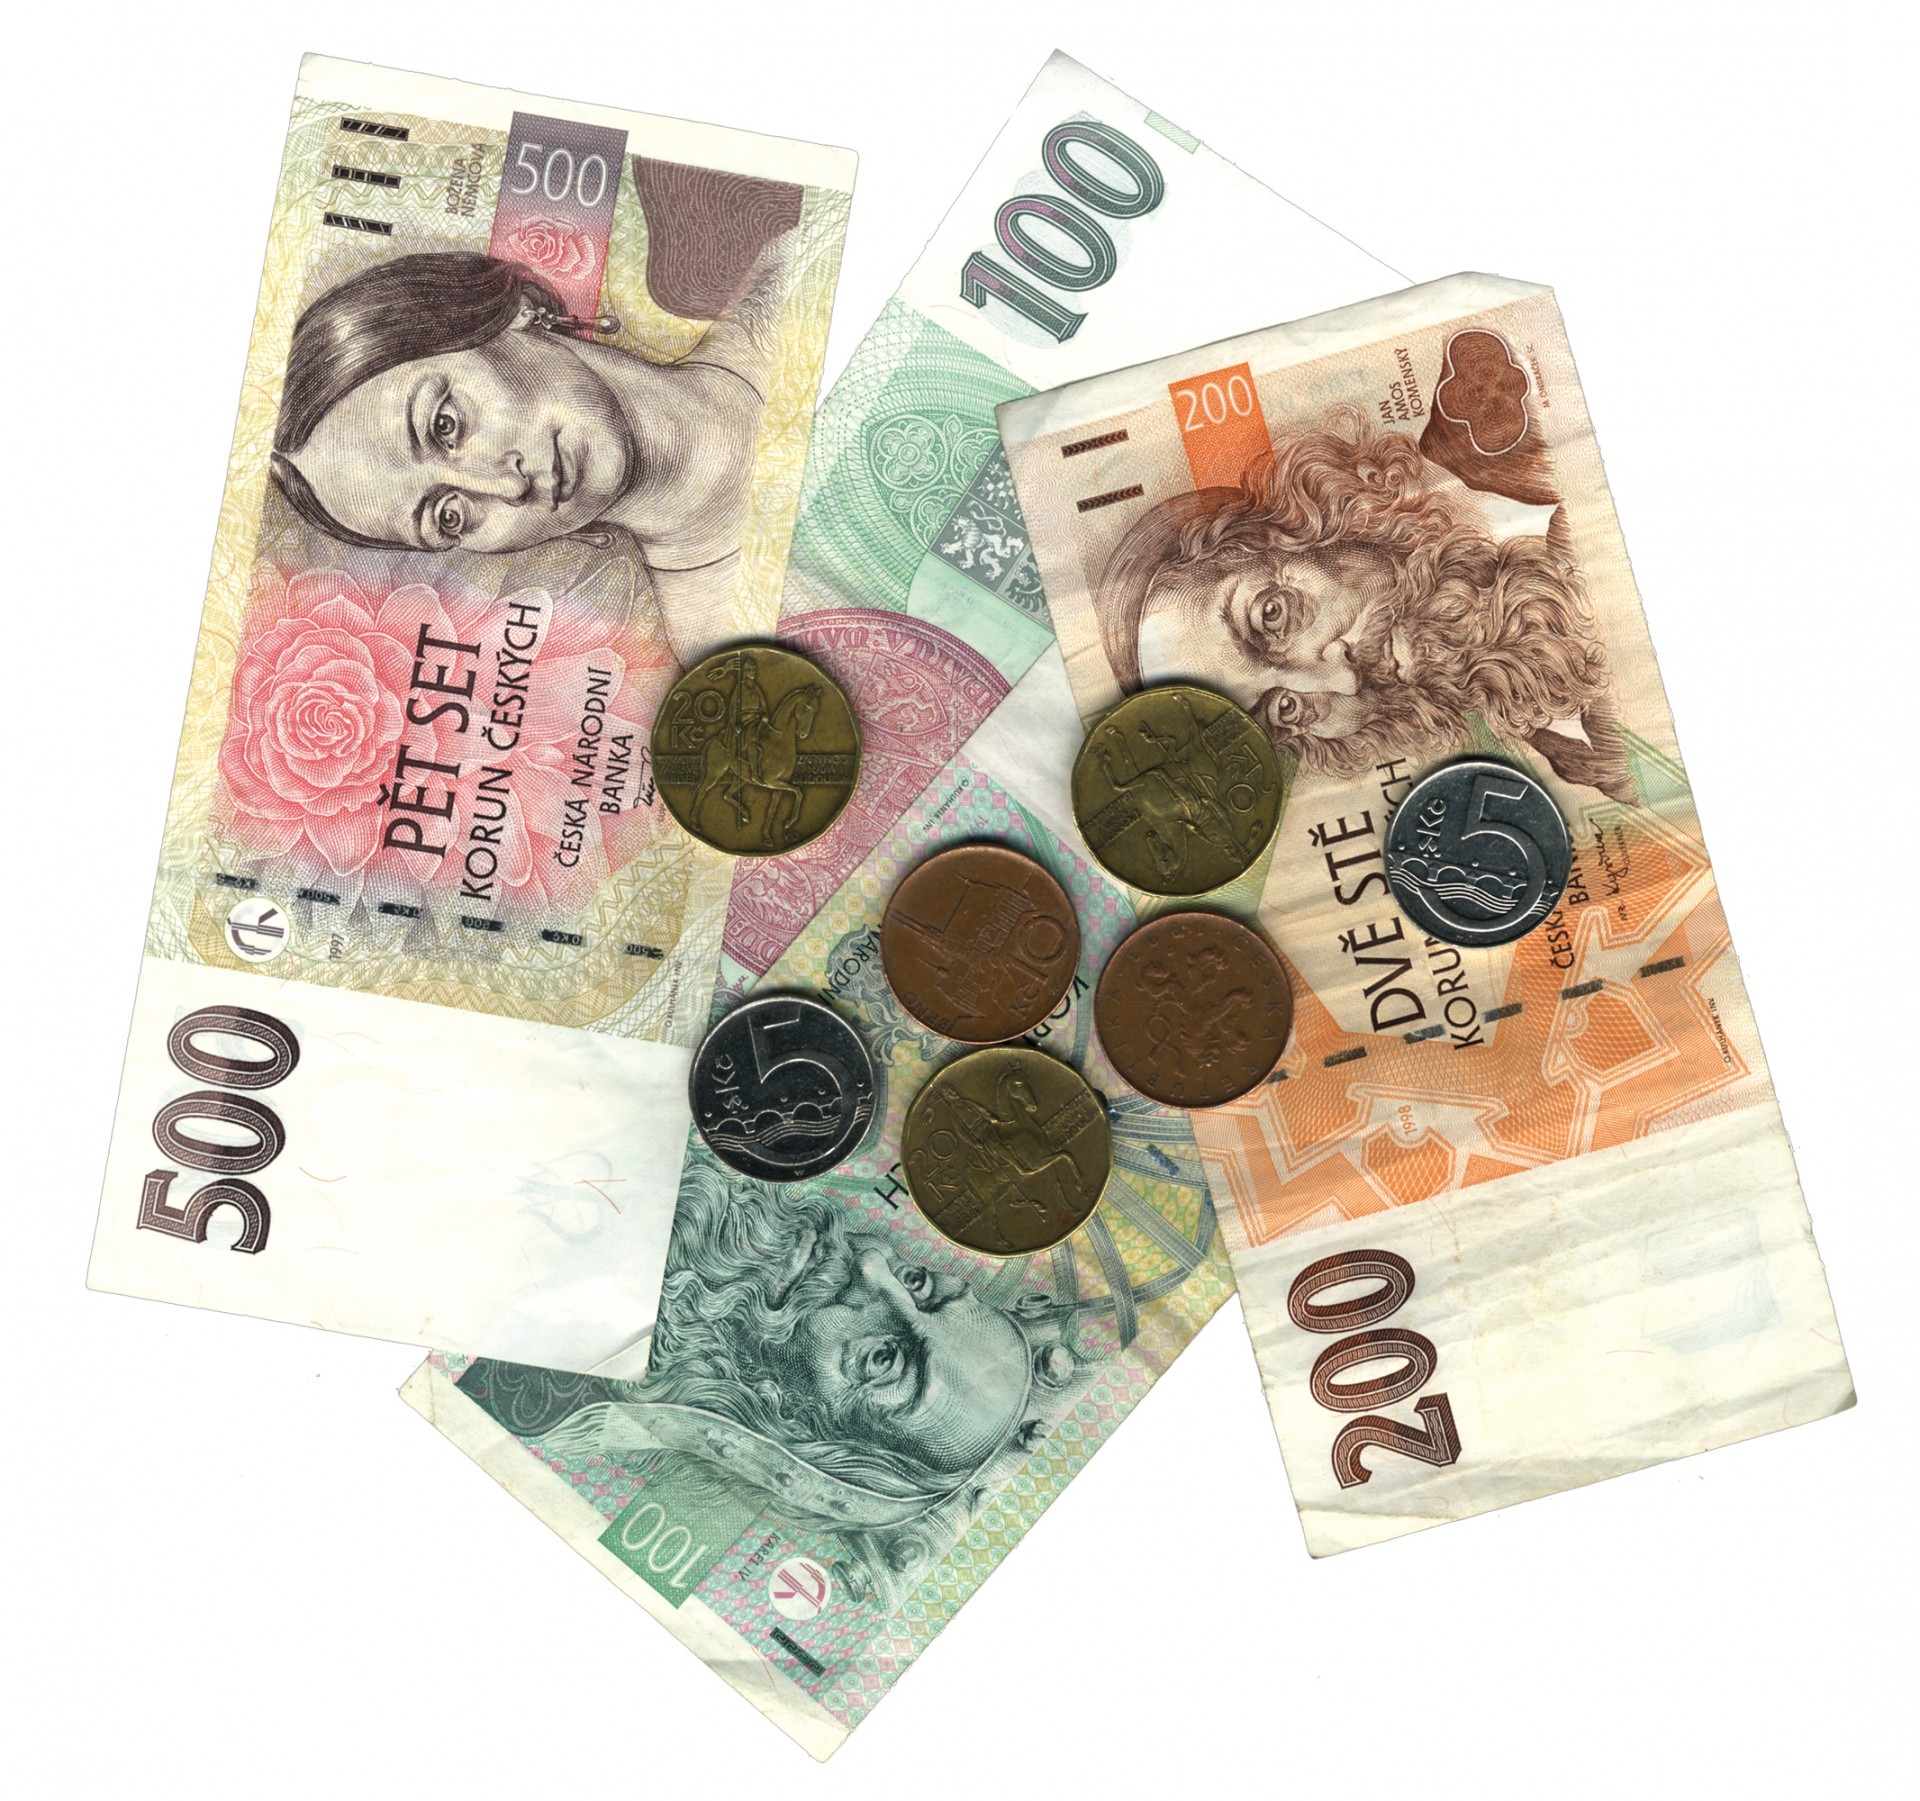
money, crown, brand, cash, currency, czech, financial, coins, banknotes, banknote